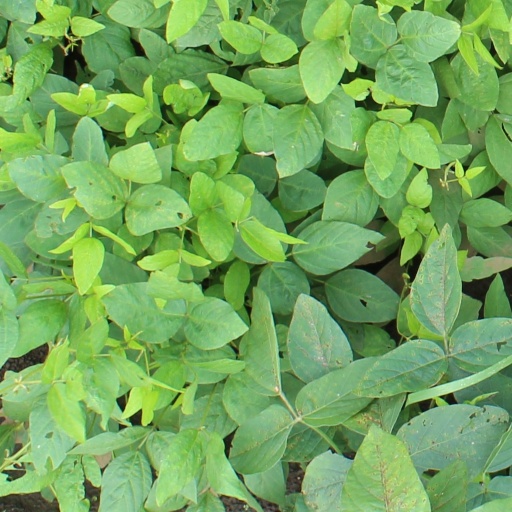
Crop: soybean